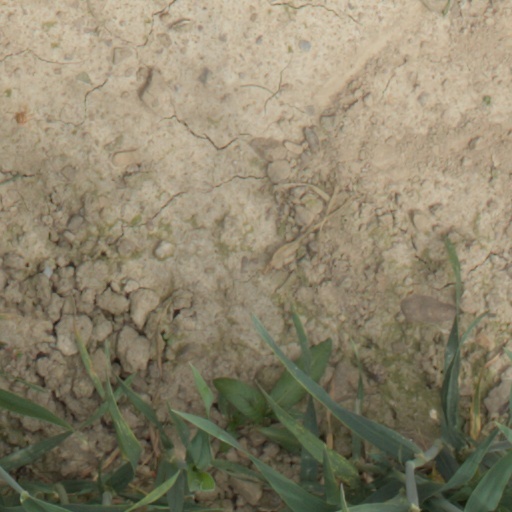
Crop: wheat